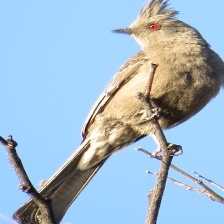
Species: PHAINOPEPLA
Scientific name: PHAINOPEPLA NITENS